Mars aircraft

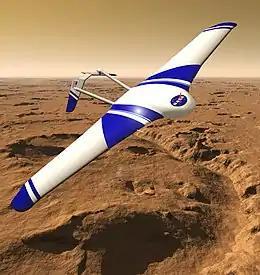
ARES concept

Prototype Mars planes have flown at close to altitude on Earth (in roughly twice of the average air pressure at Mars' surface), and tested expandable wings that cure in ultraviolet light. For flight in Mars' atmosphere, the Reynolds number would be very low compared to flight in Earth's atmosphere. Valles Marineris was targeted for an uncrewed aircraft flight and by Mars' gliders.